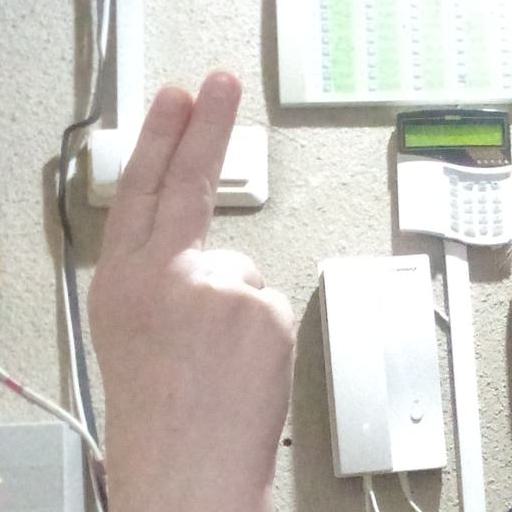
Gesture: two_up_inverted